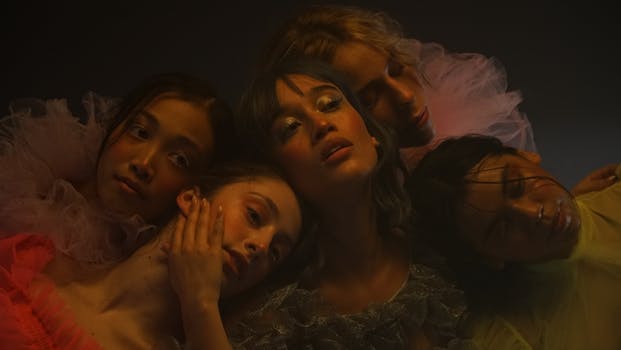
Label: No Watermark